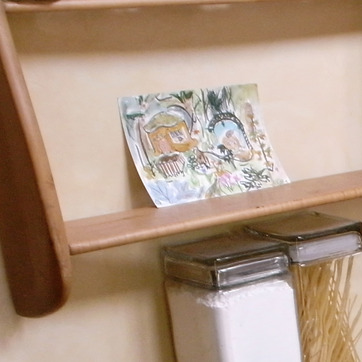
Material: paper